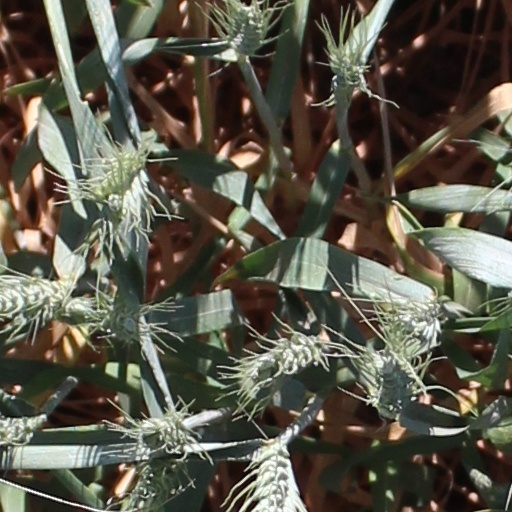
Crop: wheat